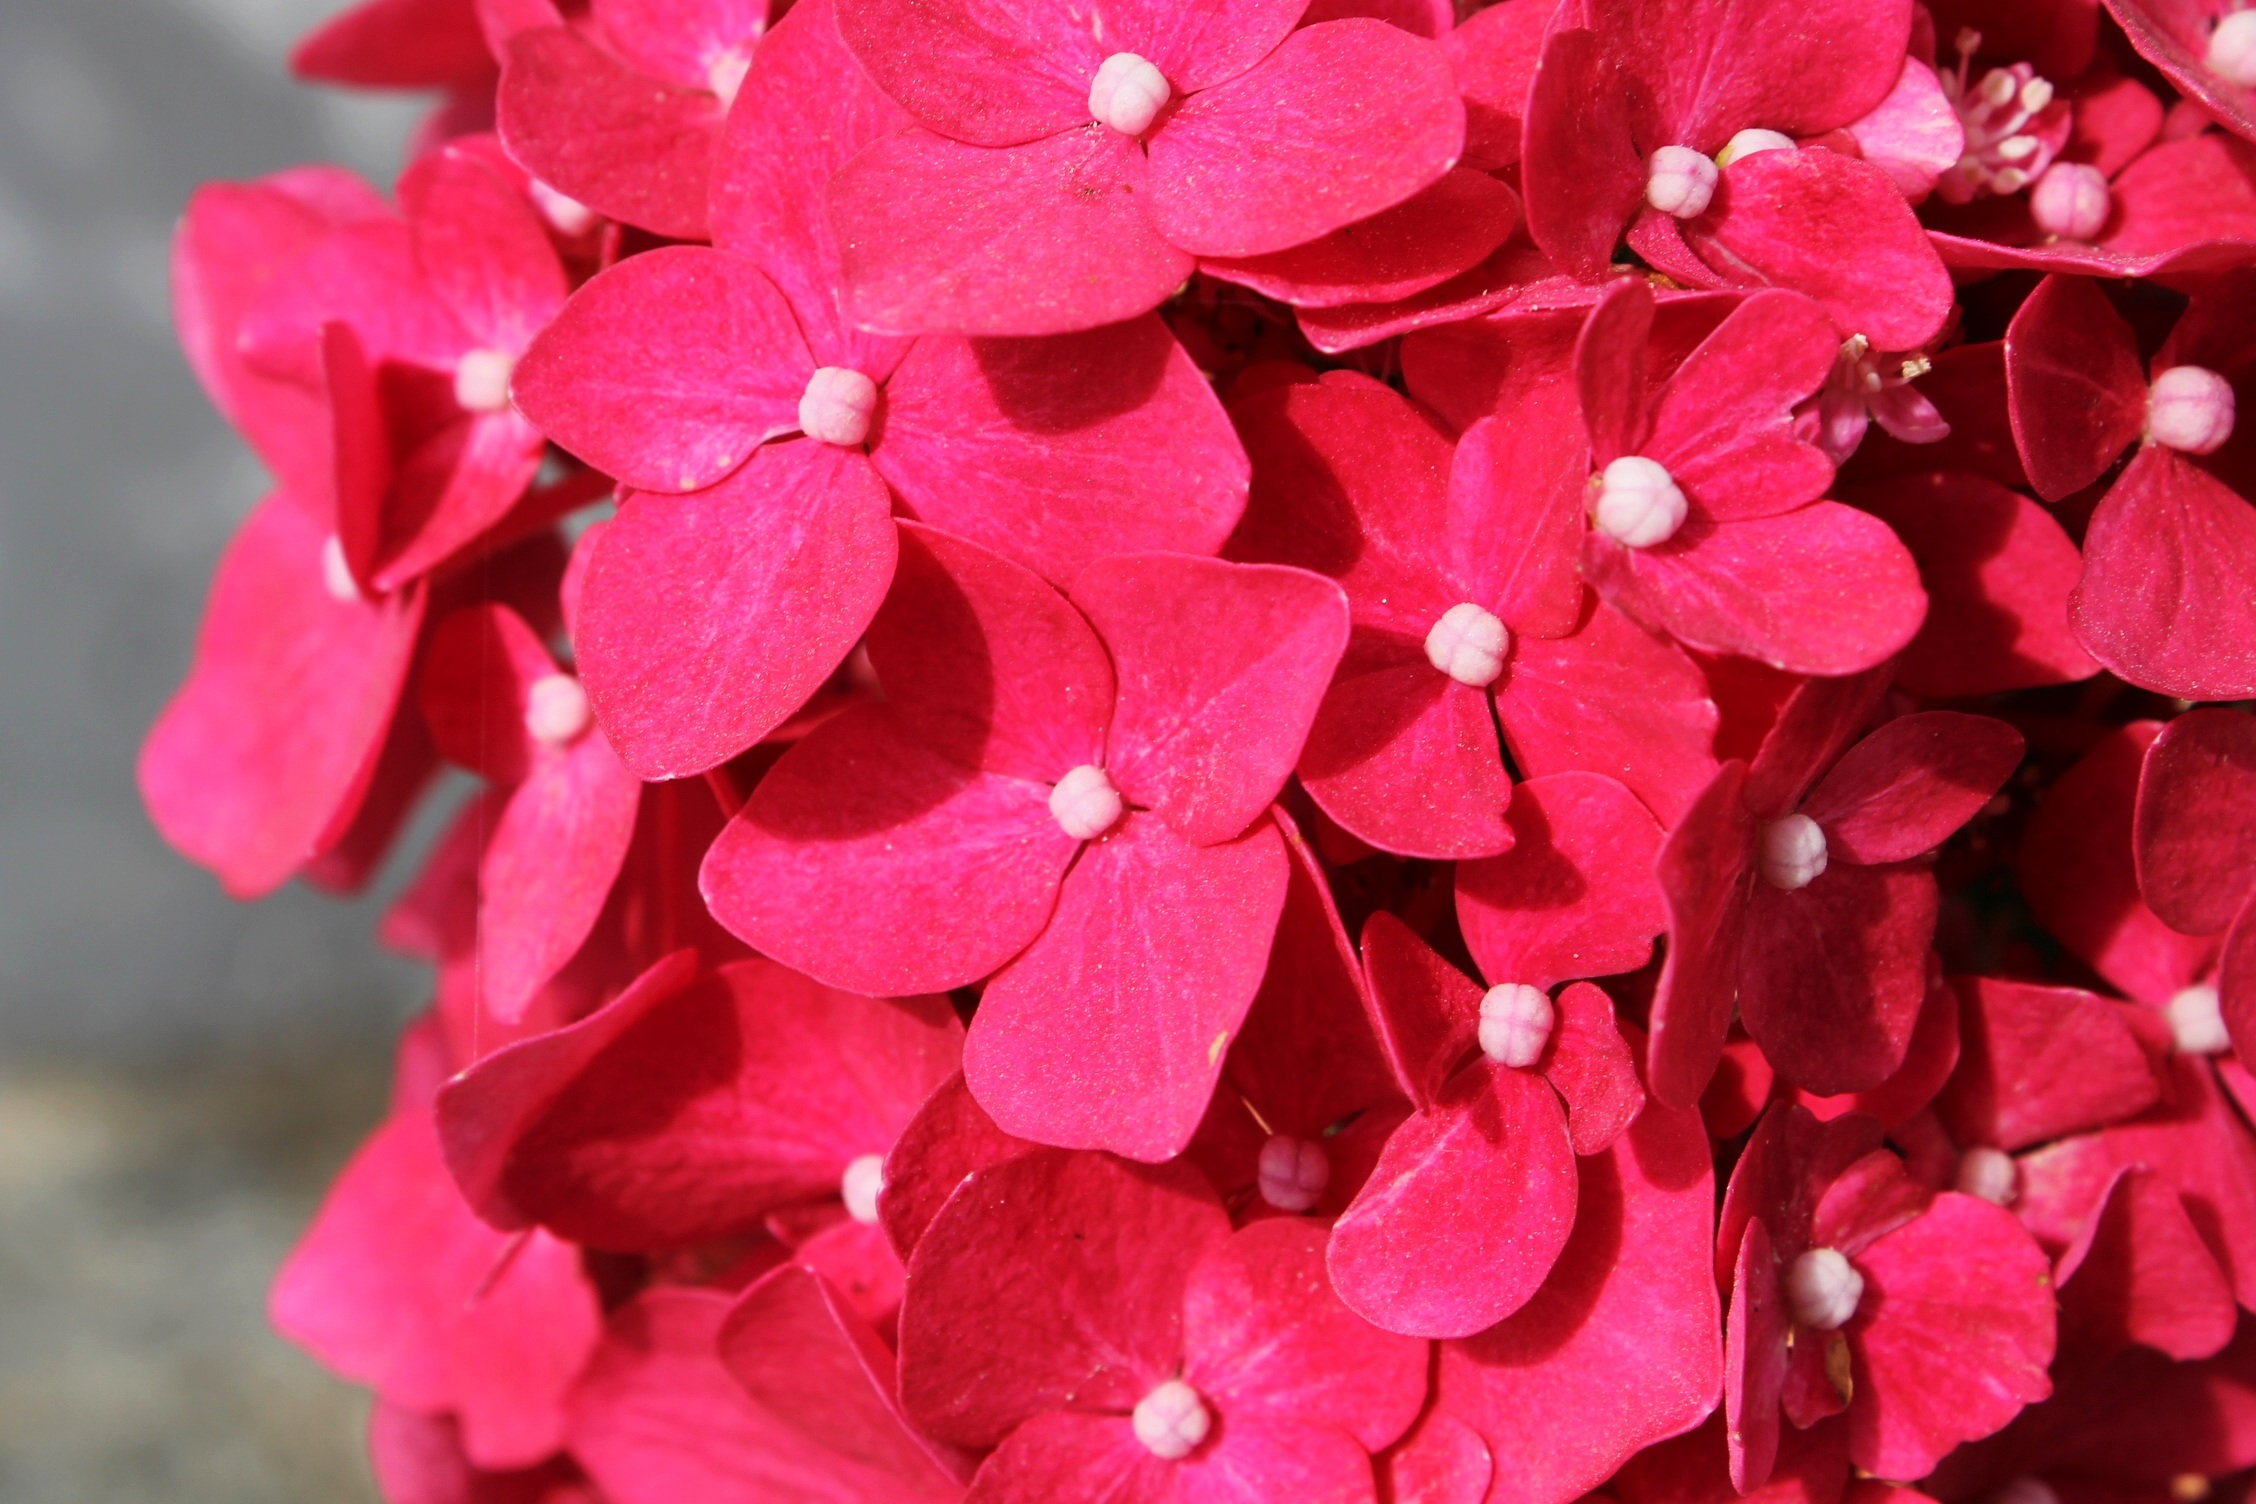
plant, leaf, flower, petal, pink, close, flora, hydrangea, flowers, shrub, flowering plant, hydrangeaceae, cornales, busy lizzie, annual plant, land plant